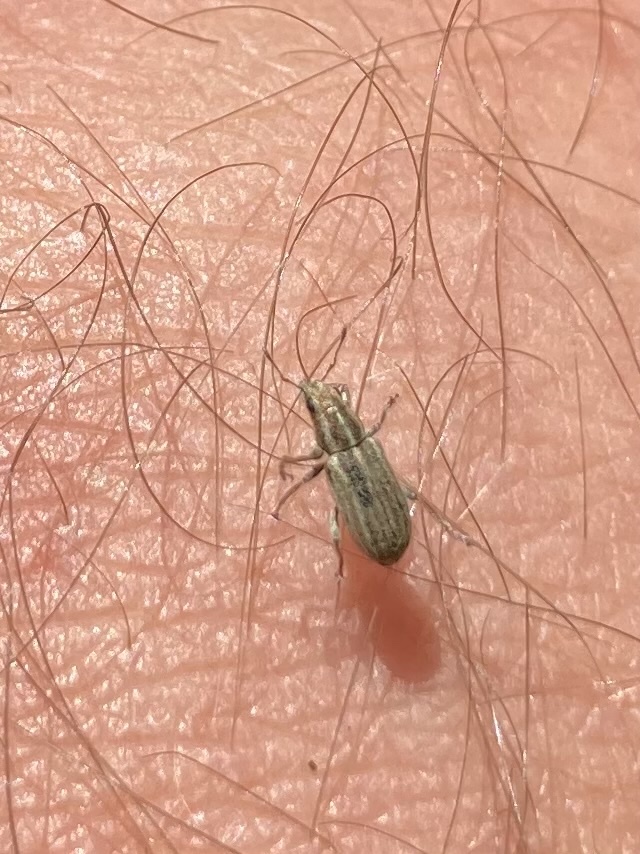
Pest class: pea_leaf_weevil